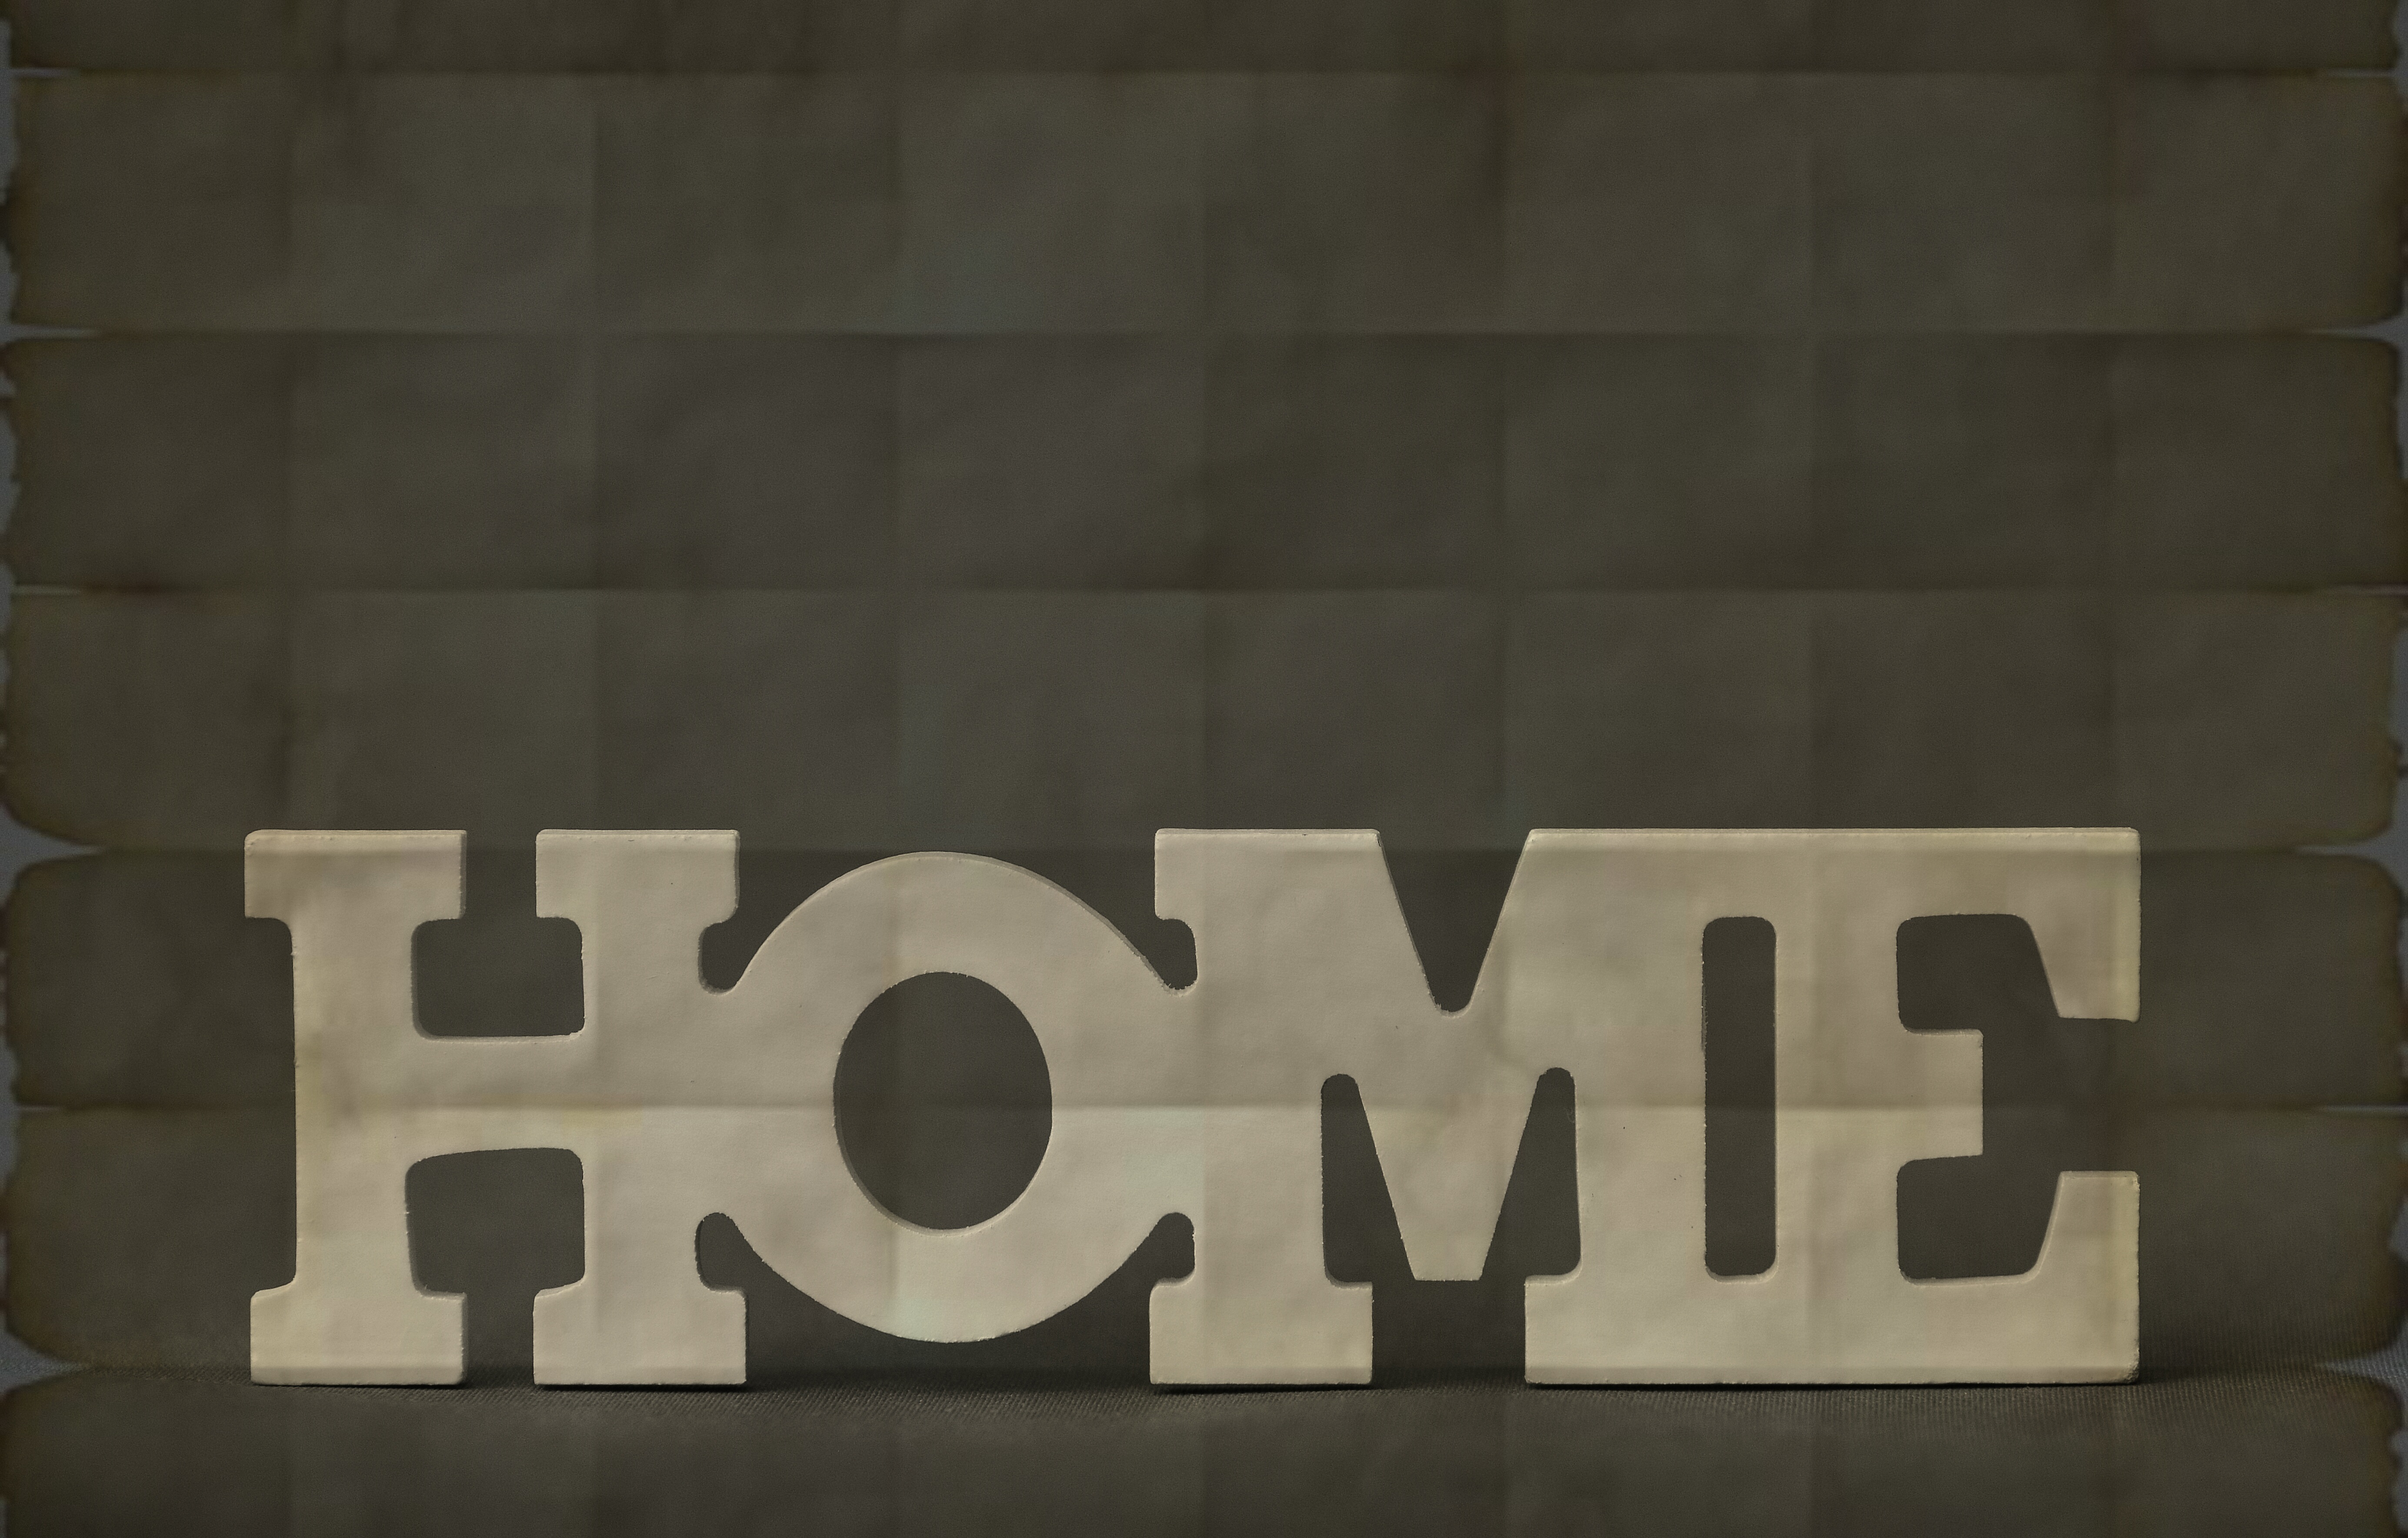
number, home, wall, font, art, design, text, shape, luck, at home, feel at ease